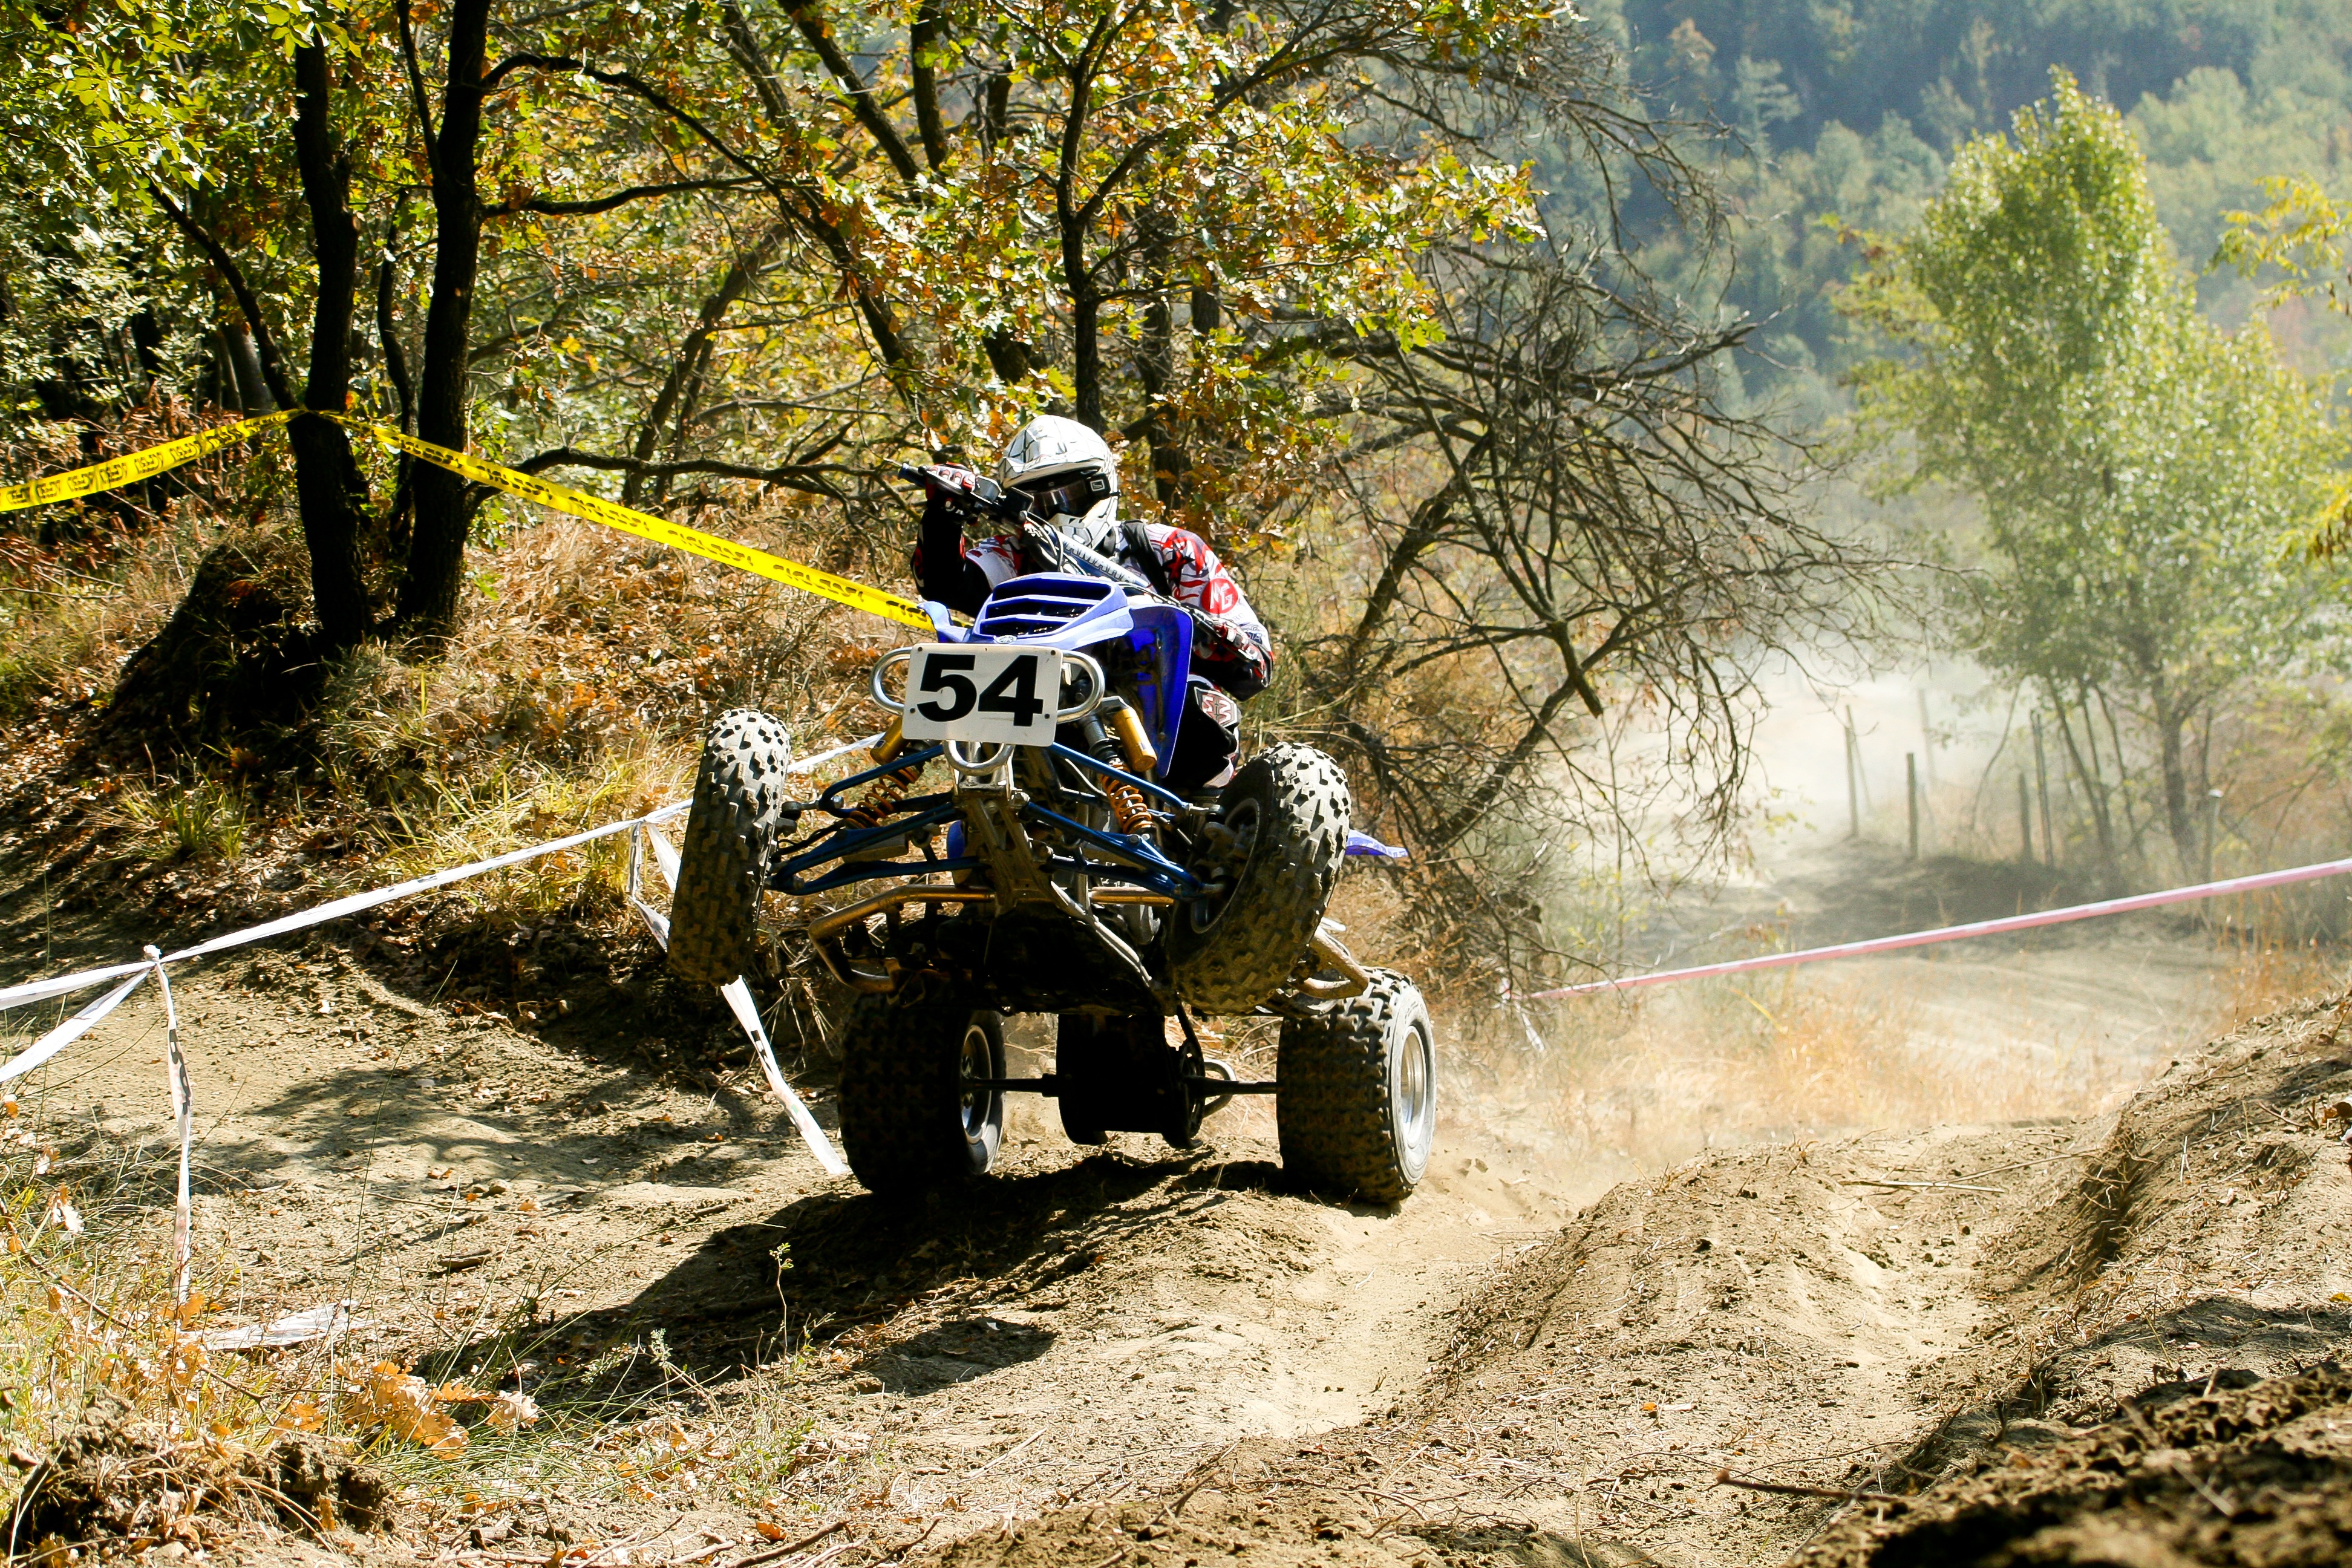
sport, bicycle, vehicle, motorcycle, mud, soil, extreme sport, raptor, yamaha, mountain bike, race, sports, racing, quad, motorsport, freeride, enduro, mountain biking, all terrain vehicle, motorcycle racing, extrime, cycle sport, downhill mountain biking, off roading, endurocross, holmbury st mary